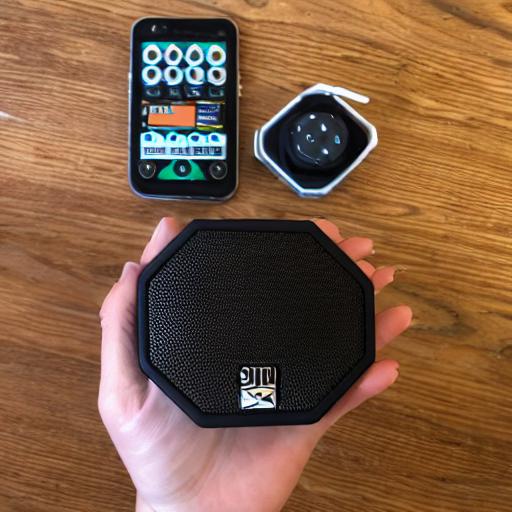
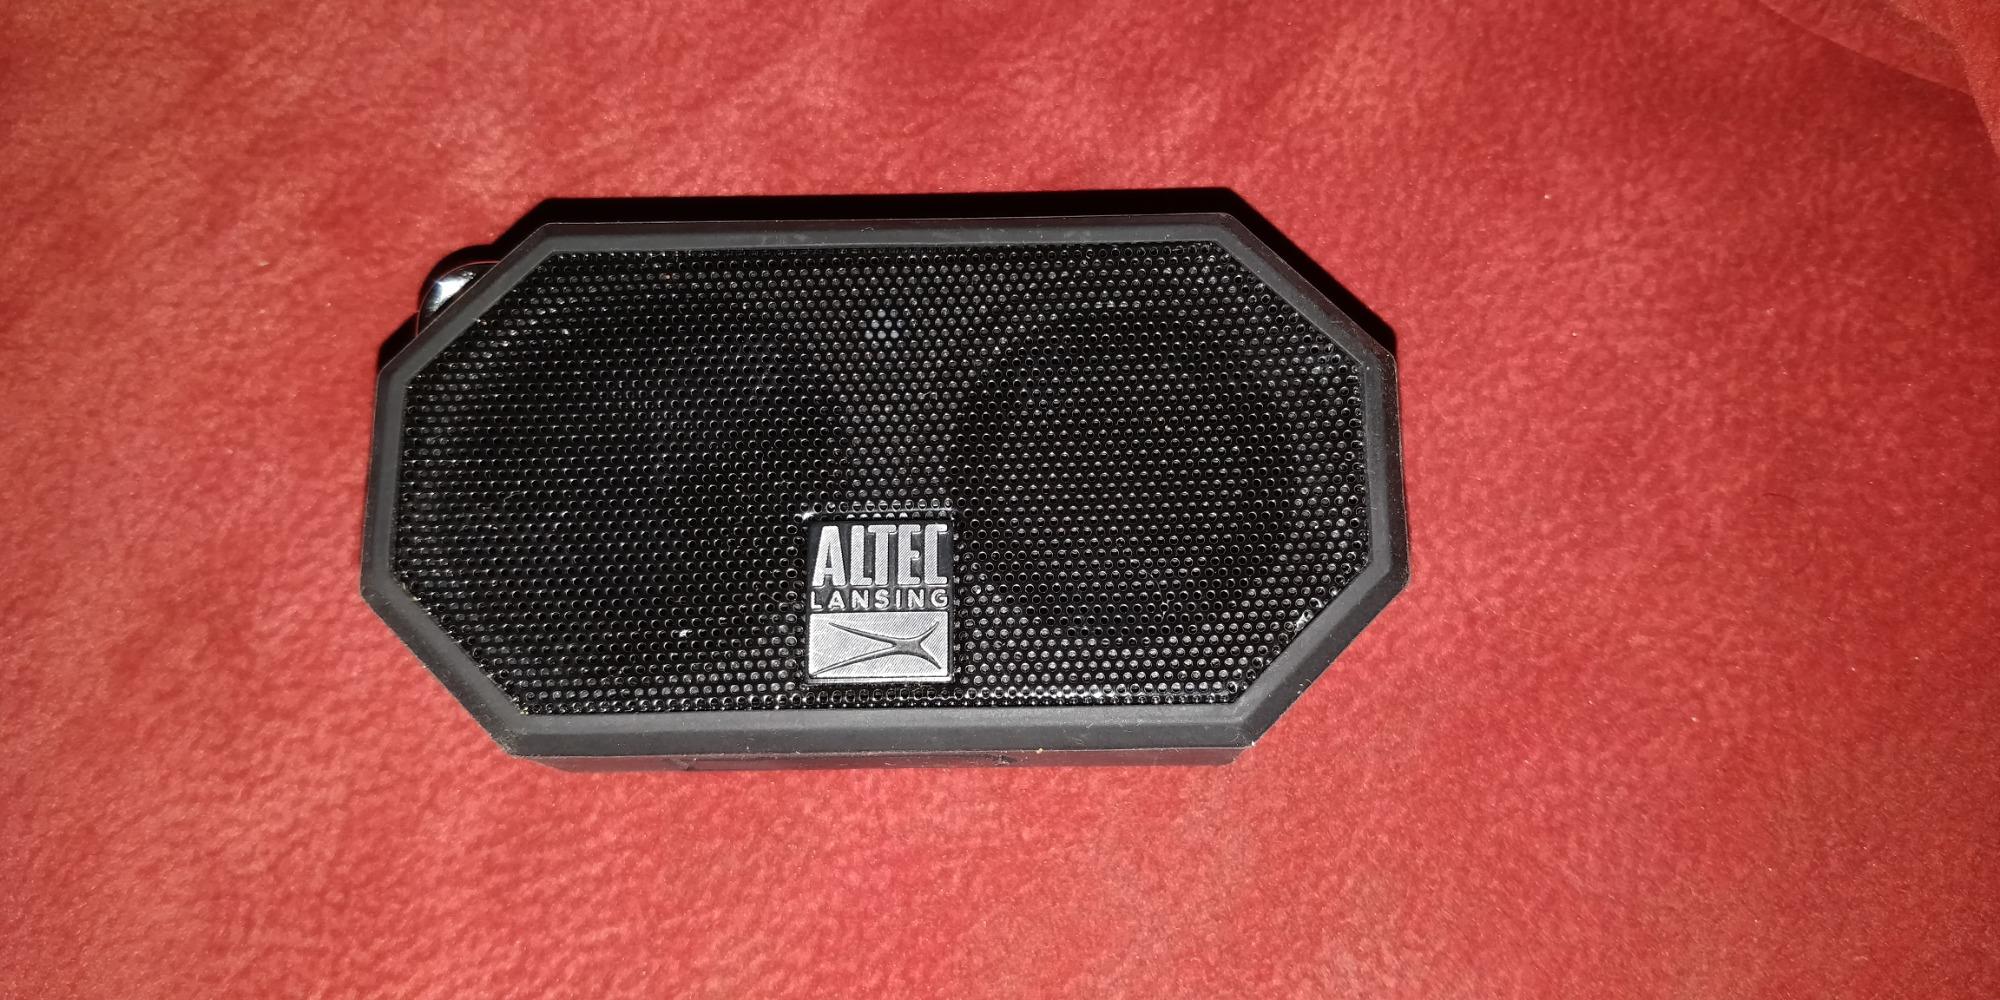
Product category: speaker
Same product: no